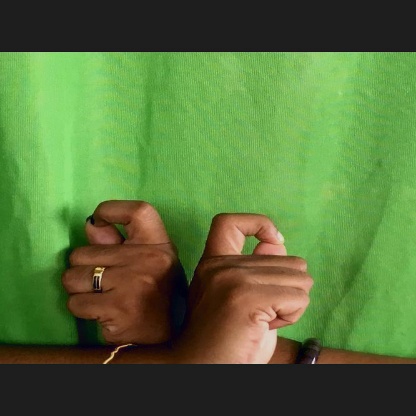
Mudra: Berunda